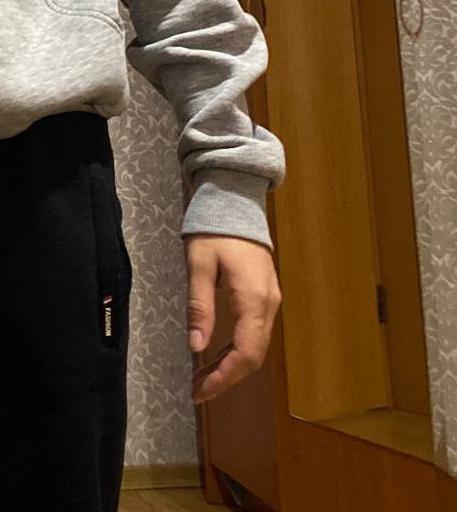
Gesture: no_gesture